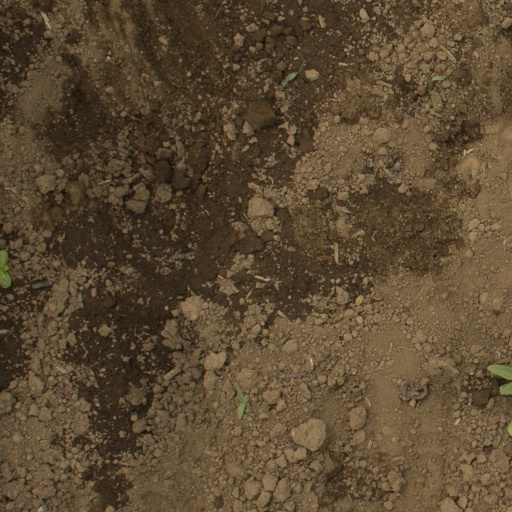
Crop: Jerusalem artichoke